Isentropic process

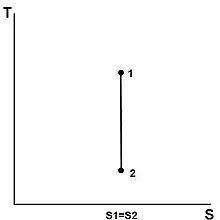
T–s (entropy vs. temperature) diagram of an isentropic process, which is a vertical line segment

The entropy of a given mass does not change during a process that is internally reversible and adiabatic. A process during which the entropy remains constant is called an isentropic process, written formula_5 or formula_6. Some examples of theoretically isentropic thermodynamic devices are pumps, gas compressors, turbines, nozzles, and diffusers.